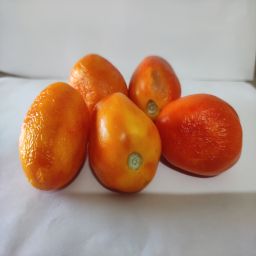
Crop: Tomato
Quality: Old